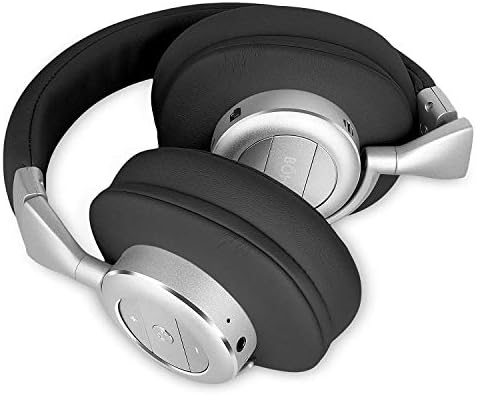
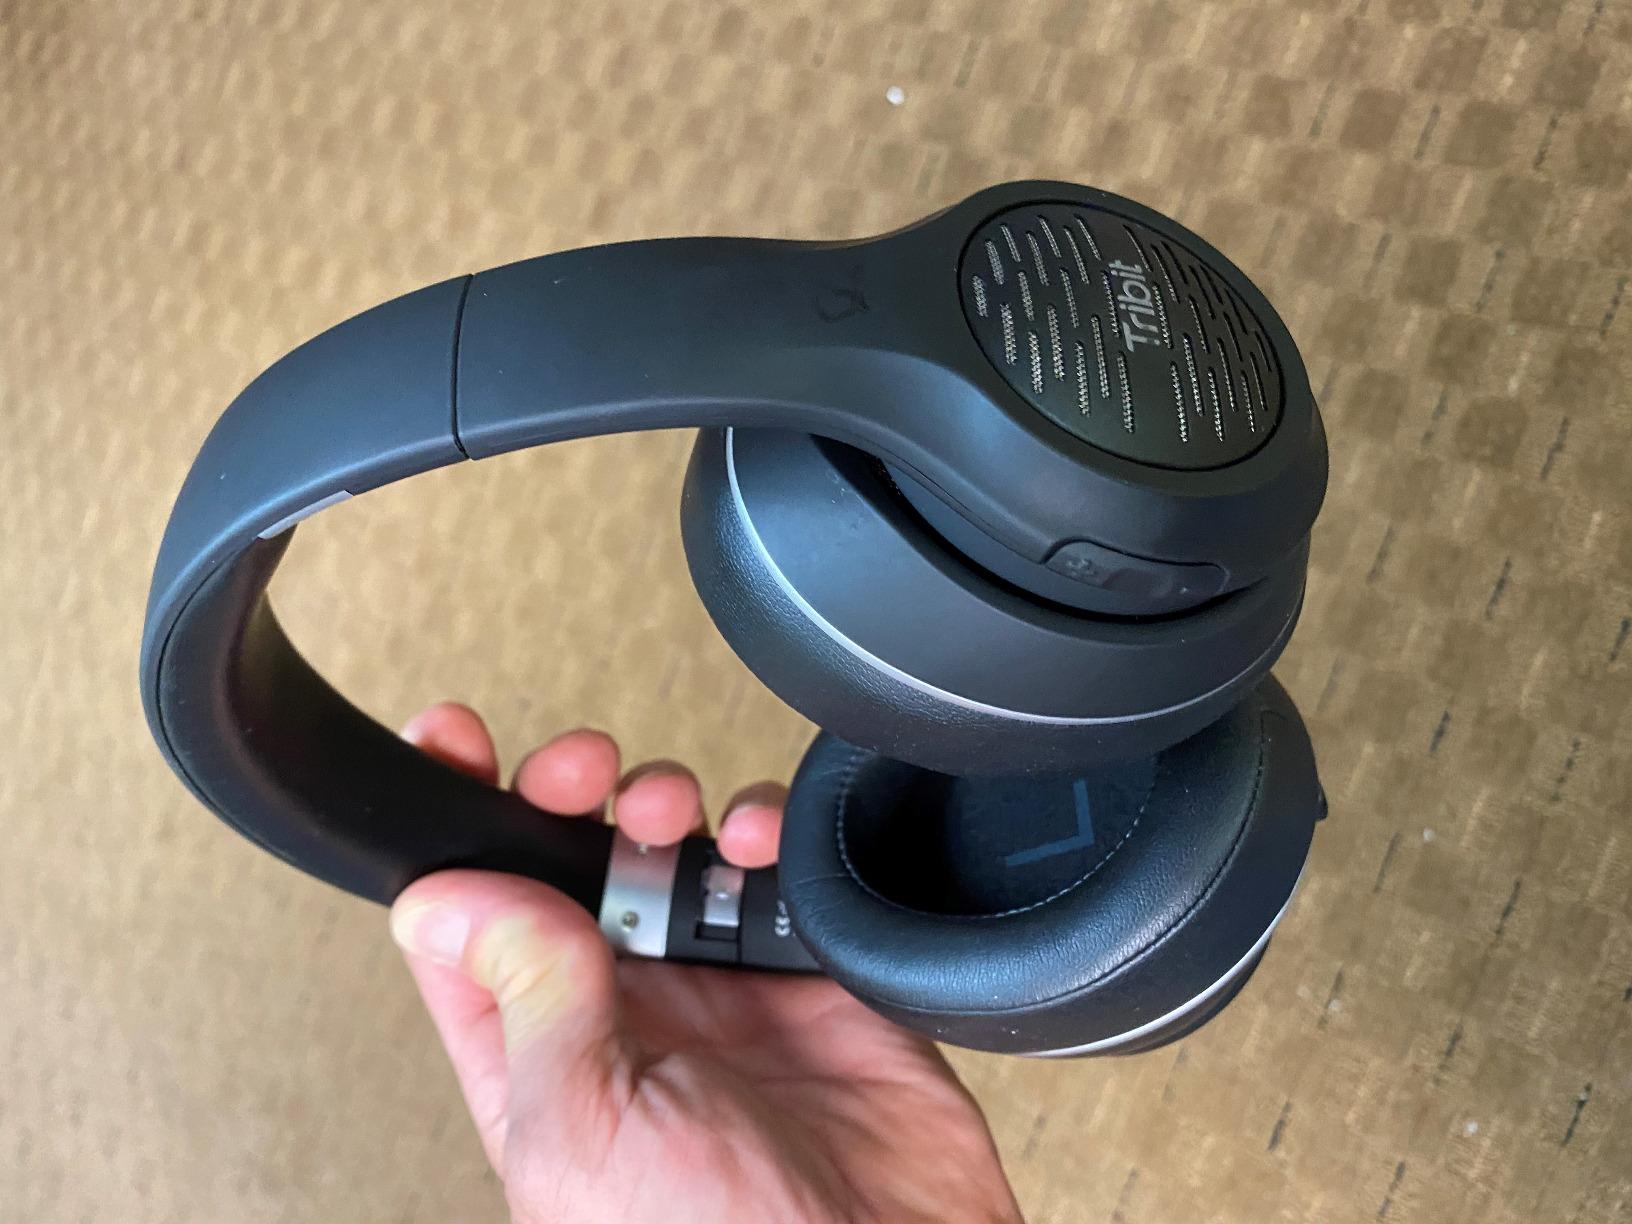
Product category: headphones
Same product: no